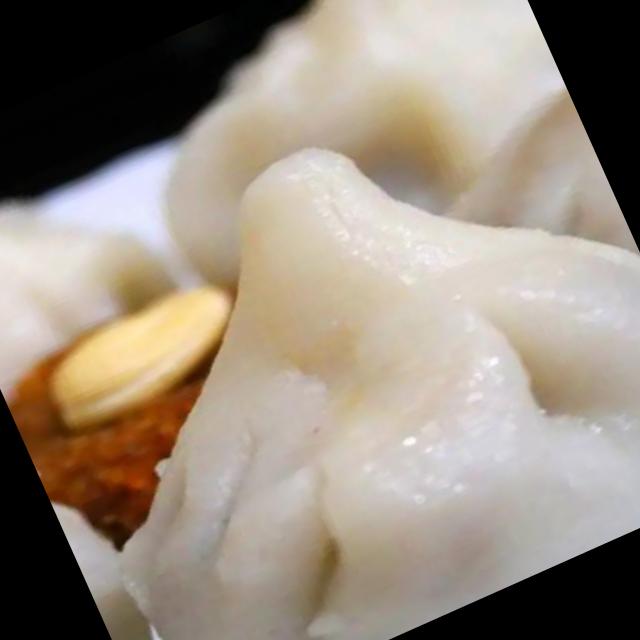
Dish: modak